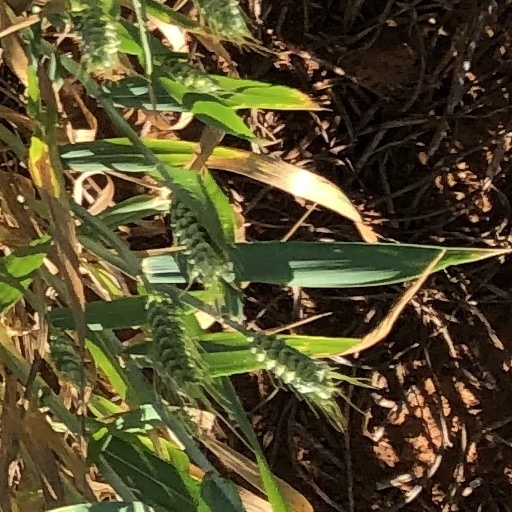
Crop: wheat